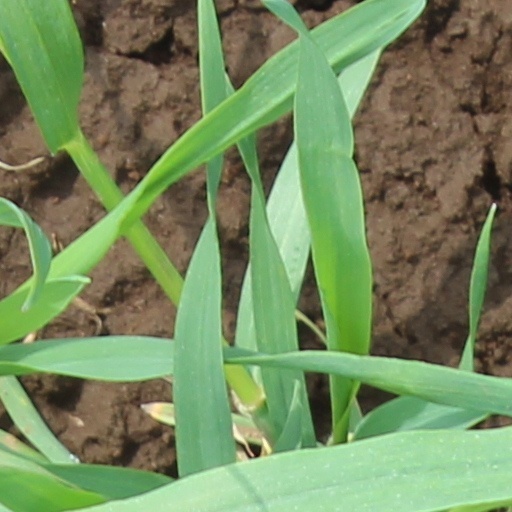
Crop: wheat